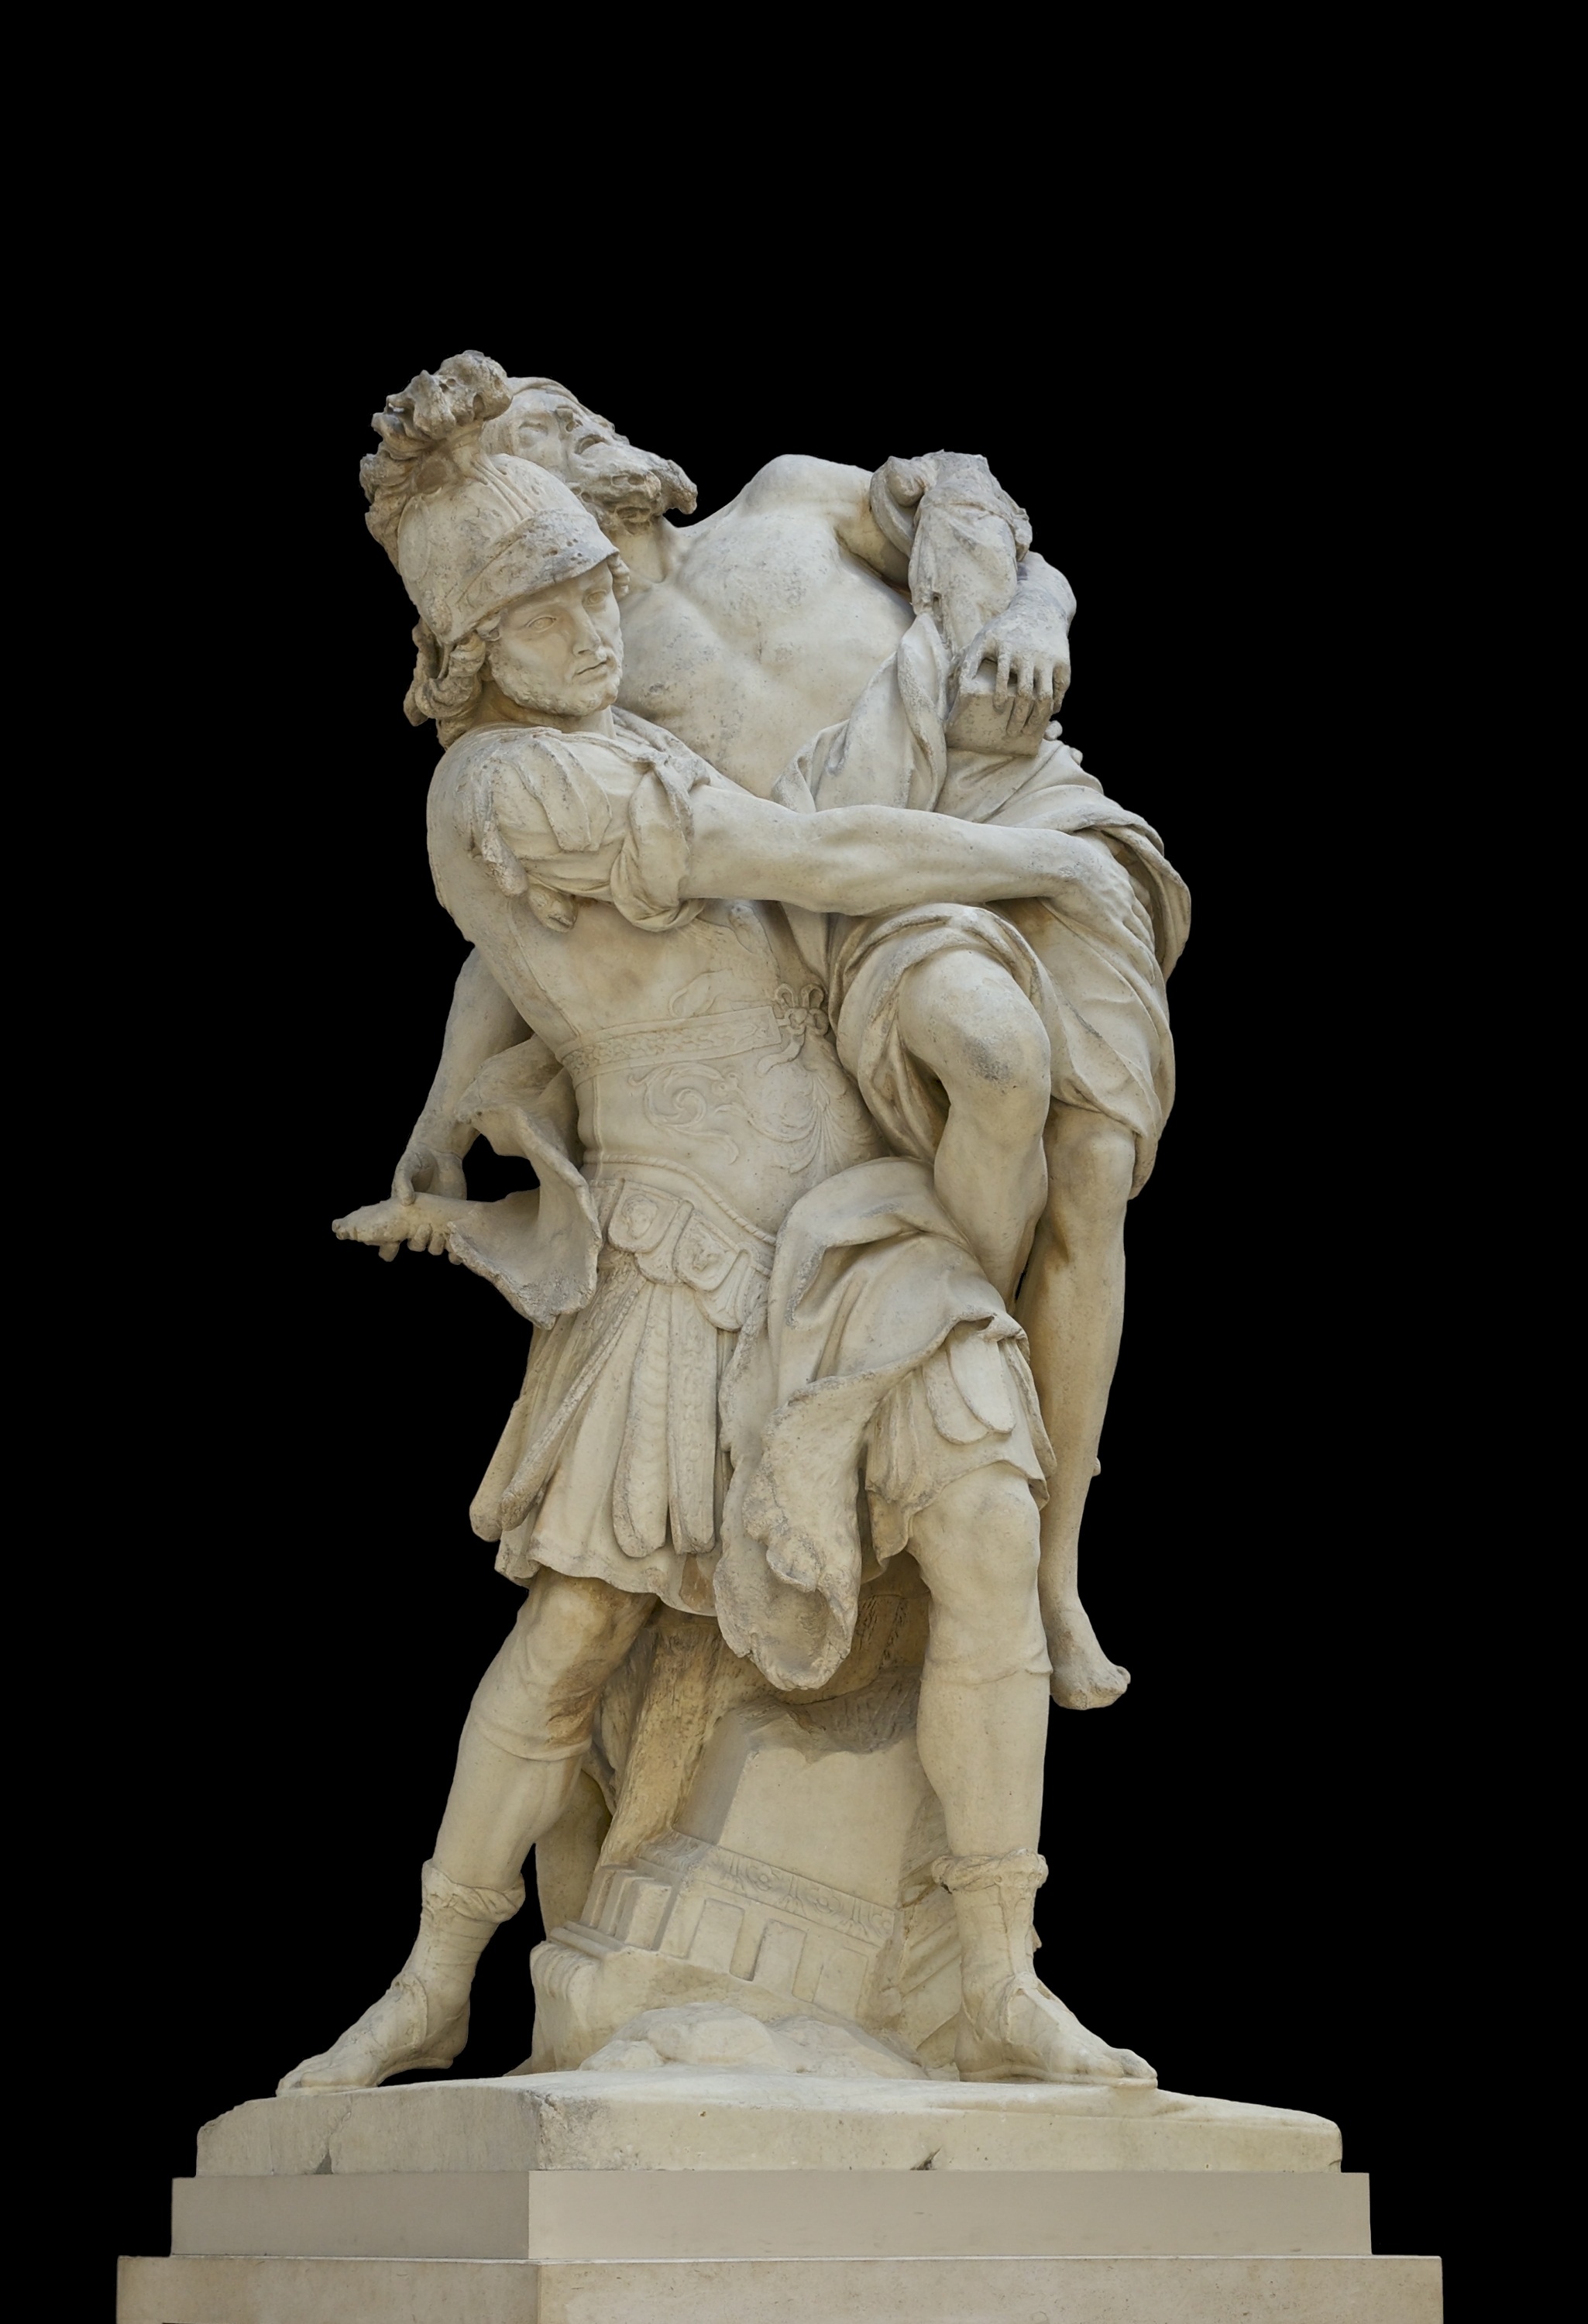
paris, monument, statue, louvre, emblem, sculpture, art, marble, roman, carving, escaping, sculptor, stone carving, ancient history, classical sculpture, aeneas, supports father anchises, burning troy, palladium, lepautre